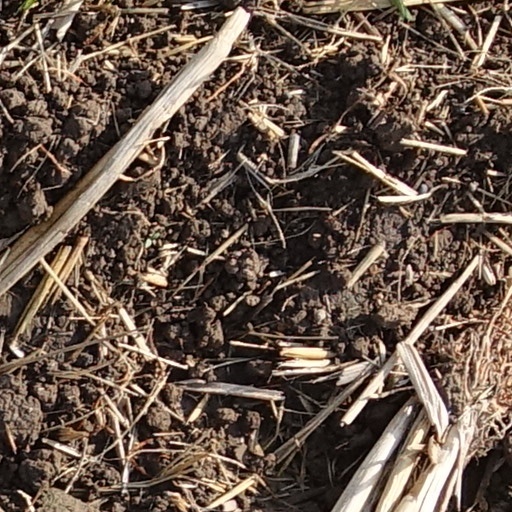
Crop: wheat